Zachary Stevens

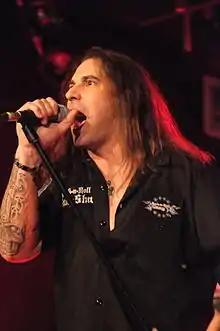
Stevens performing in 2014

Zachary Trussell (born March 5, 1966), known professionally as Zachary "Zak" Stevens, is an American singer, best known as the second lead vocalist of the heavy metal band Savatage. He currently performs with the heavy metal bands Circle II Circle and Archon Angel. Stevens has a degree in psychology, but is not a practicing psychologist.